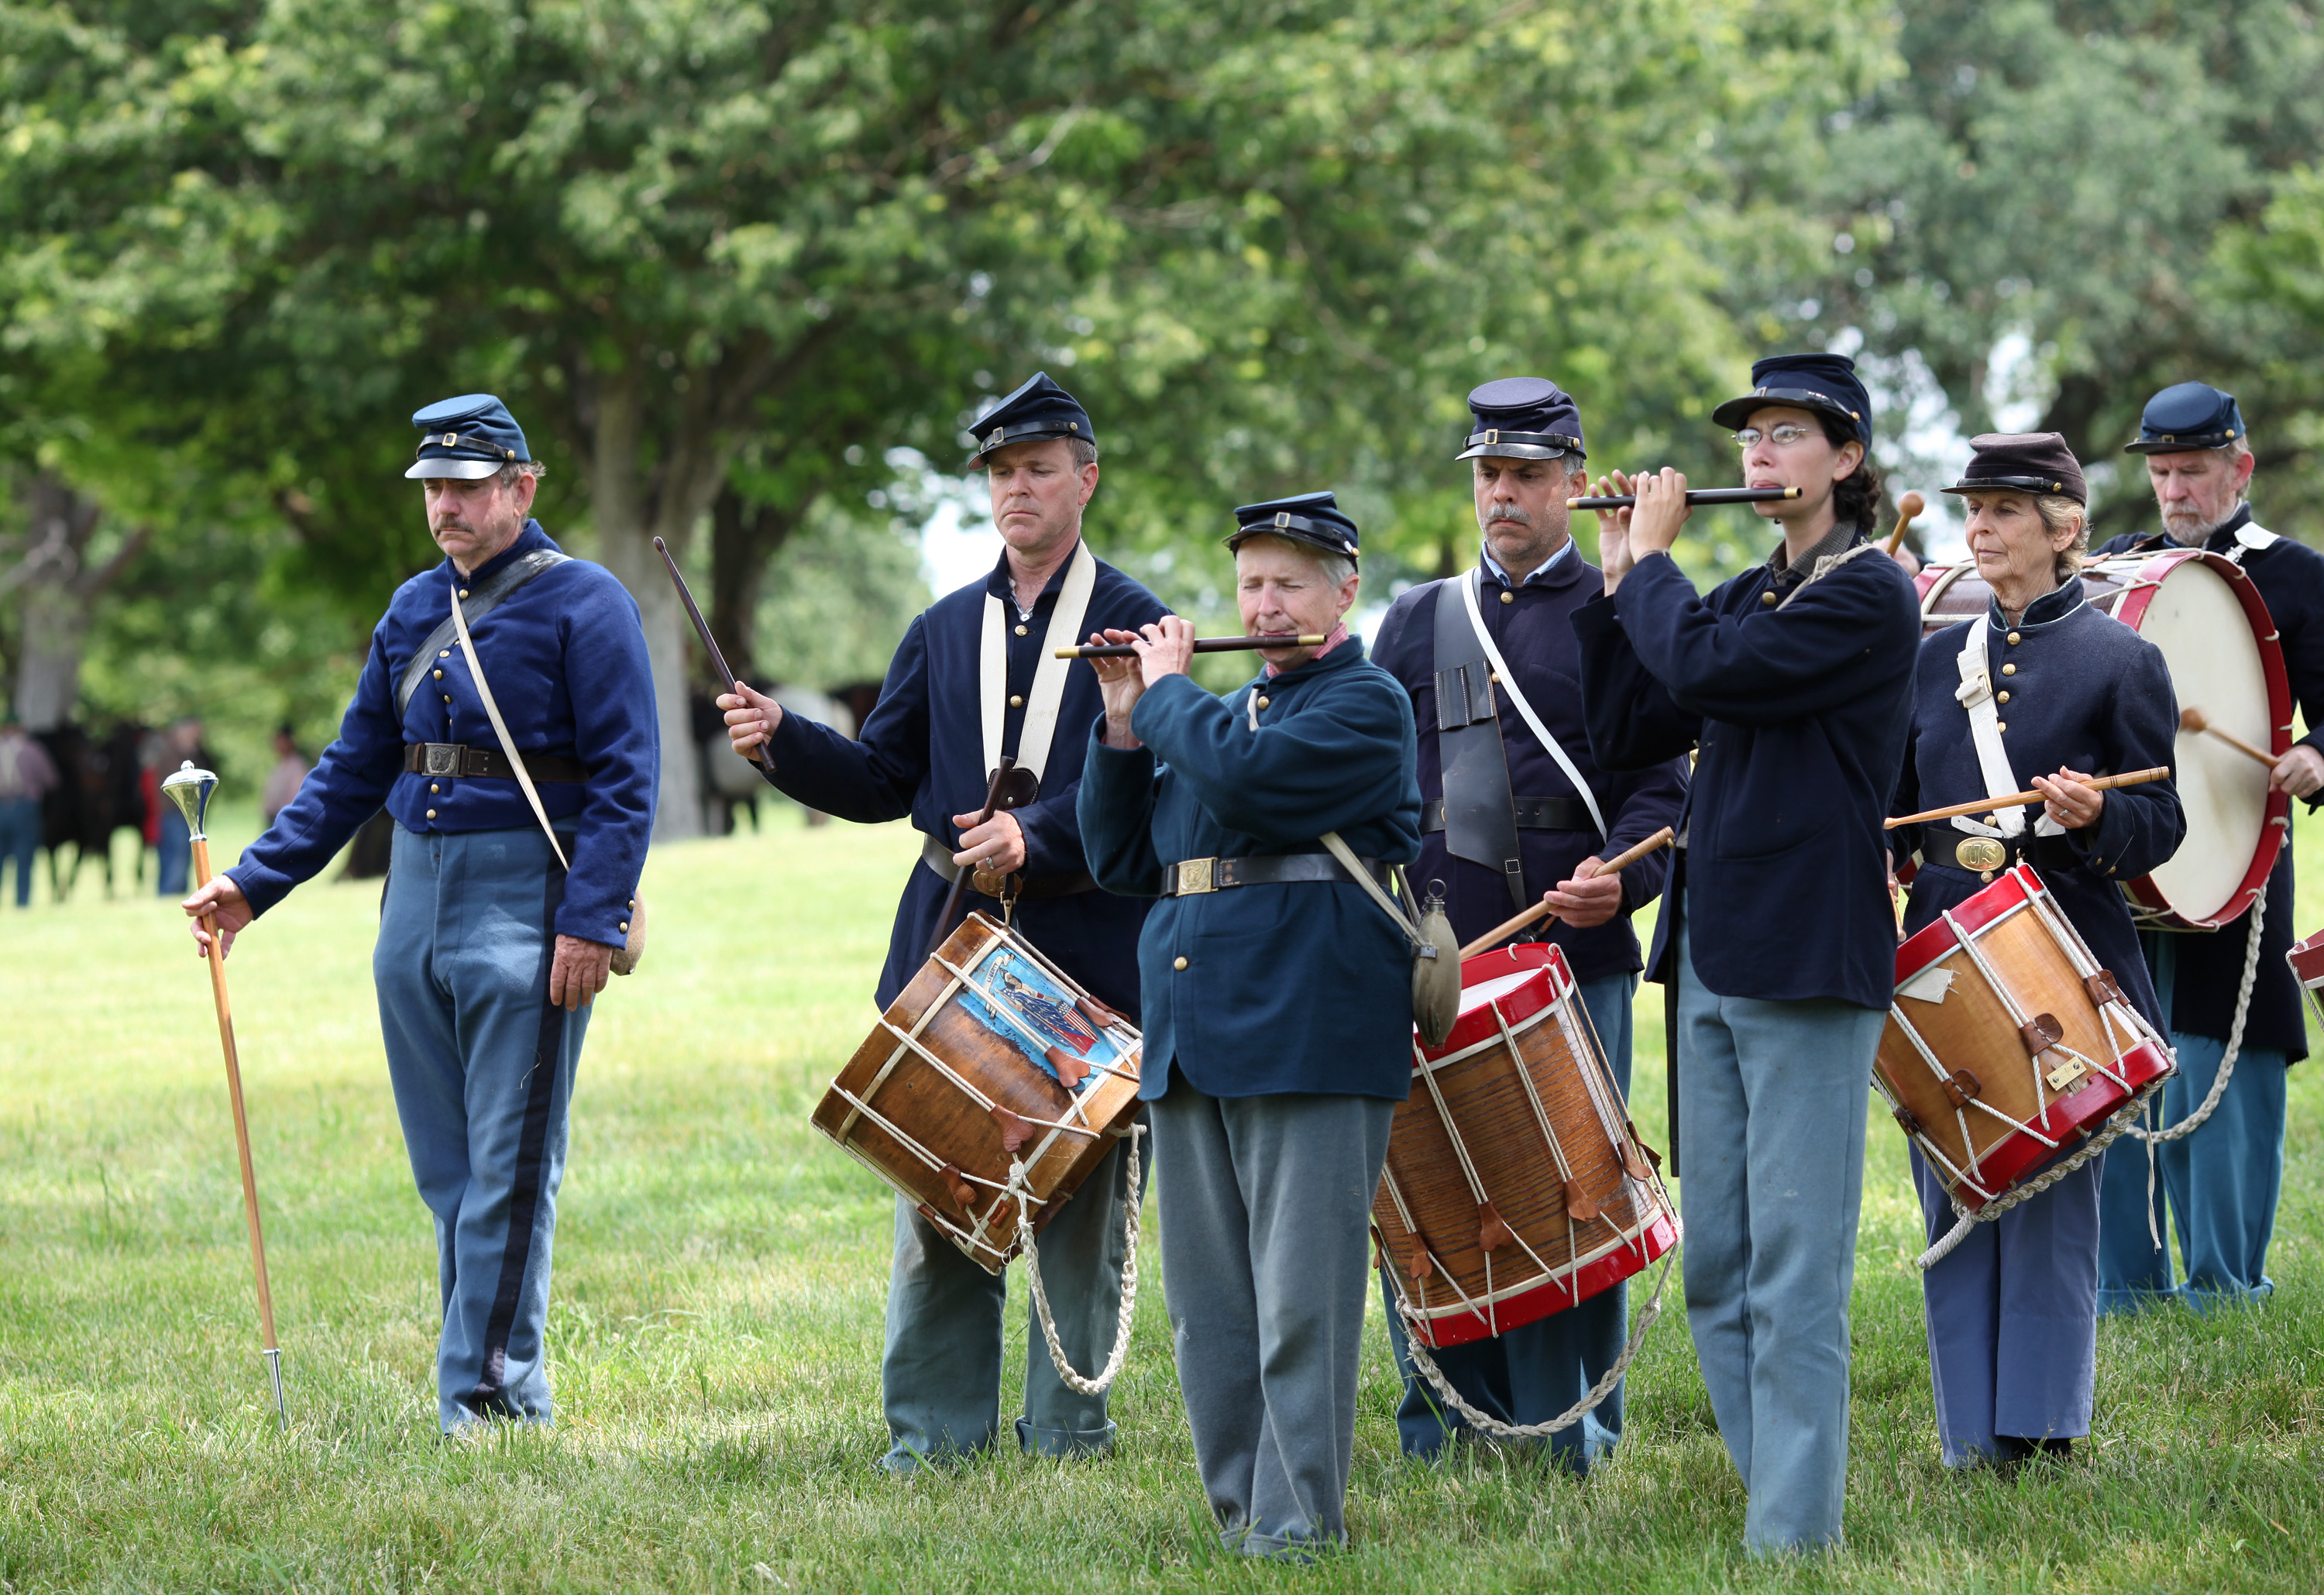
person, people, musician, profession, california, sacramento, marching, civilwar, solider, weight training